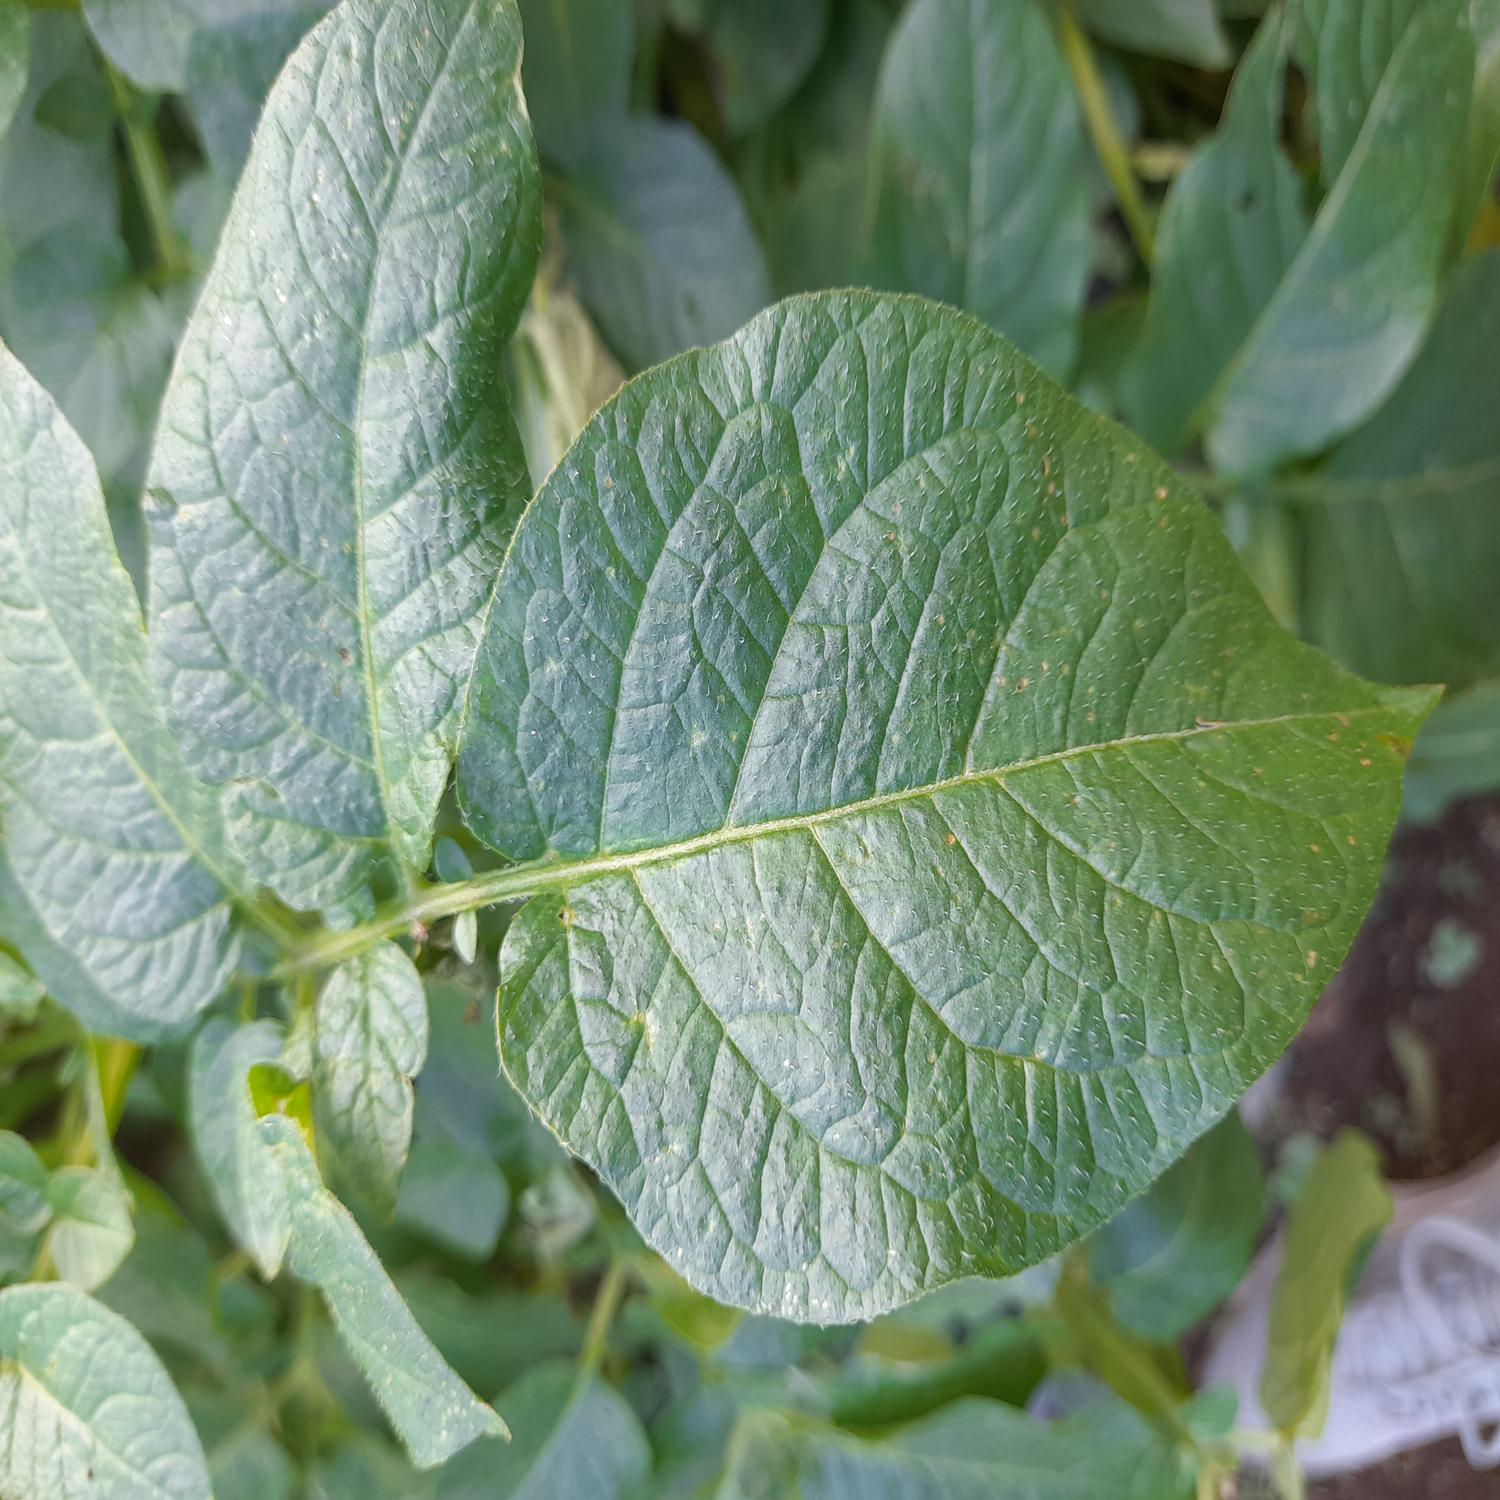
Label: Virus